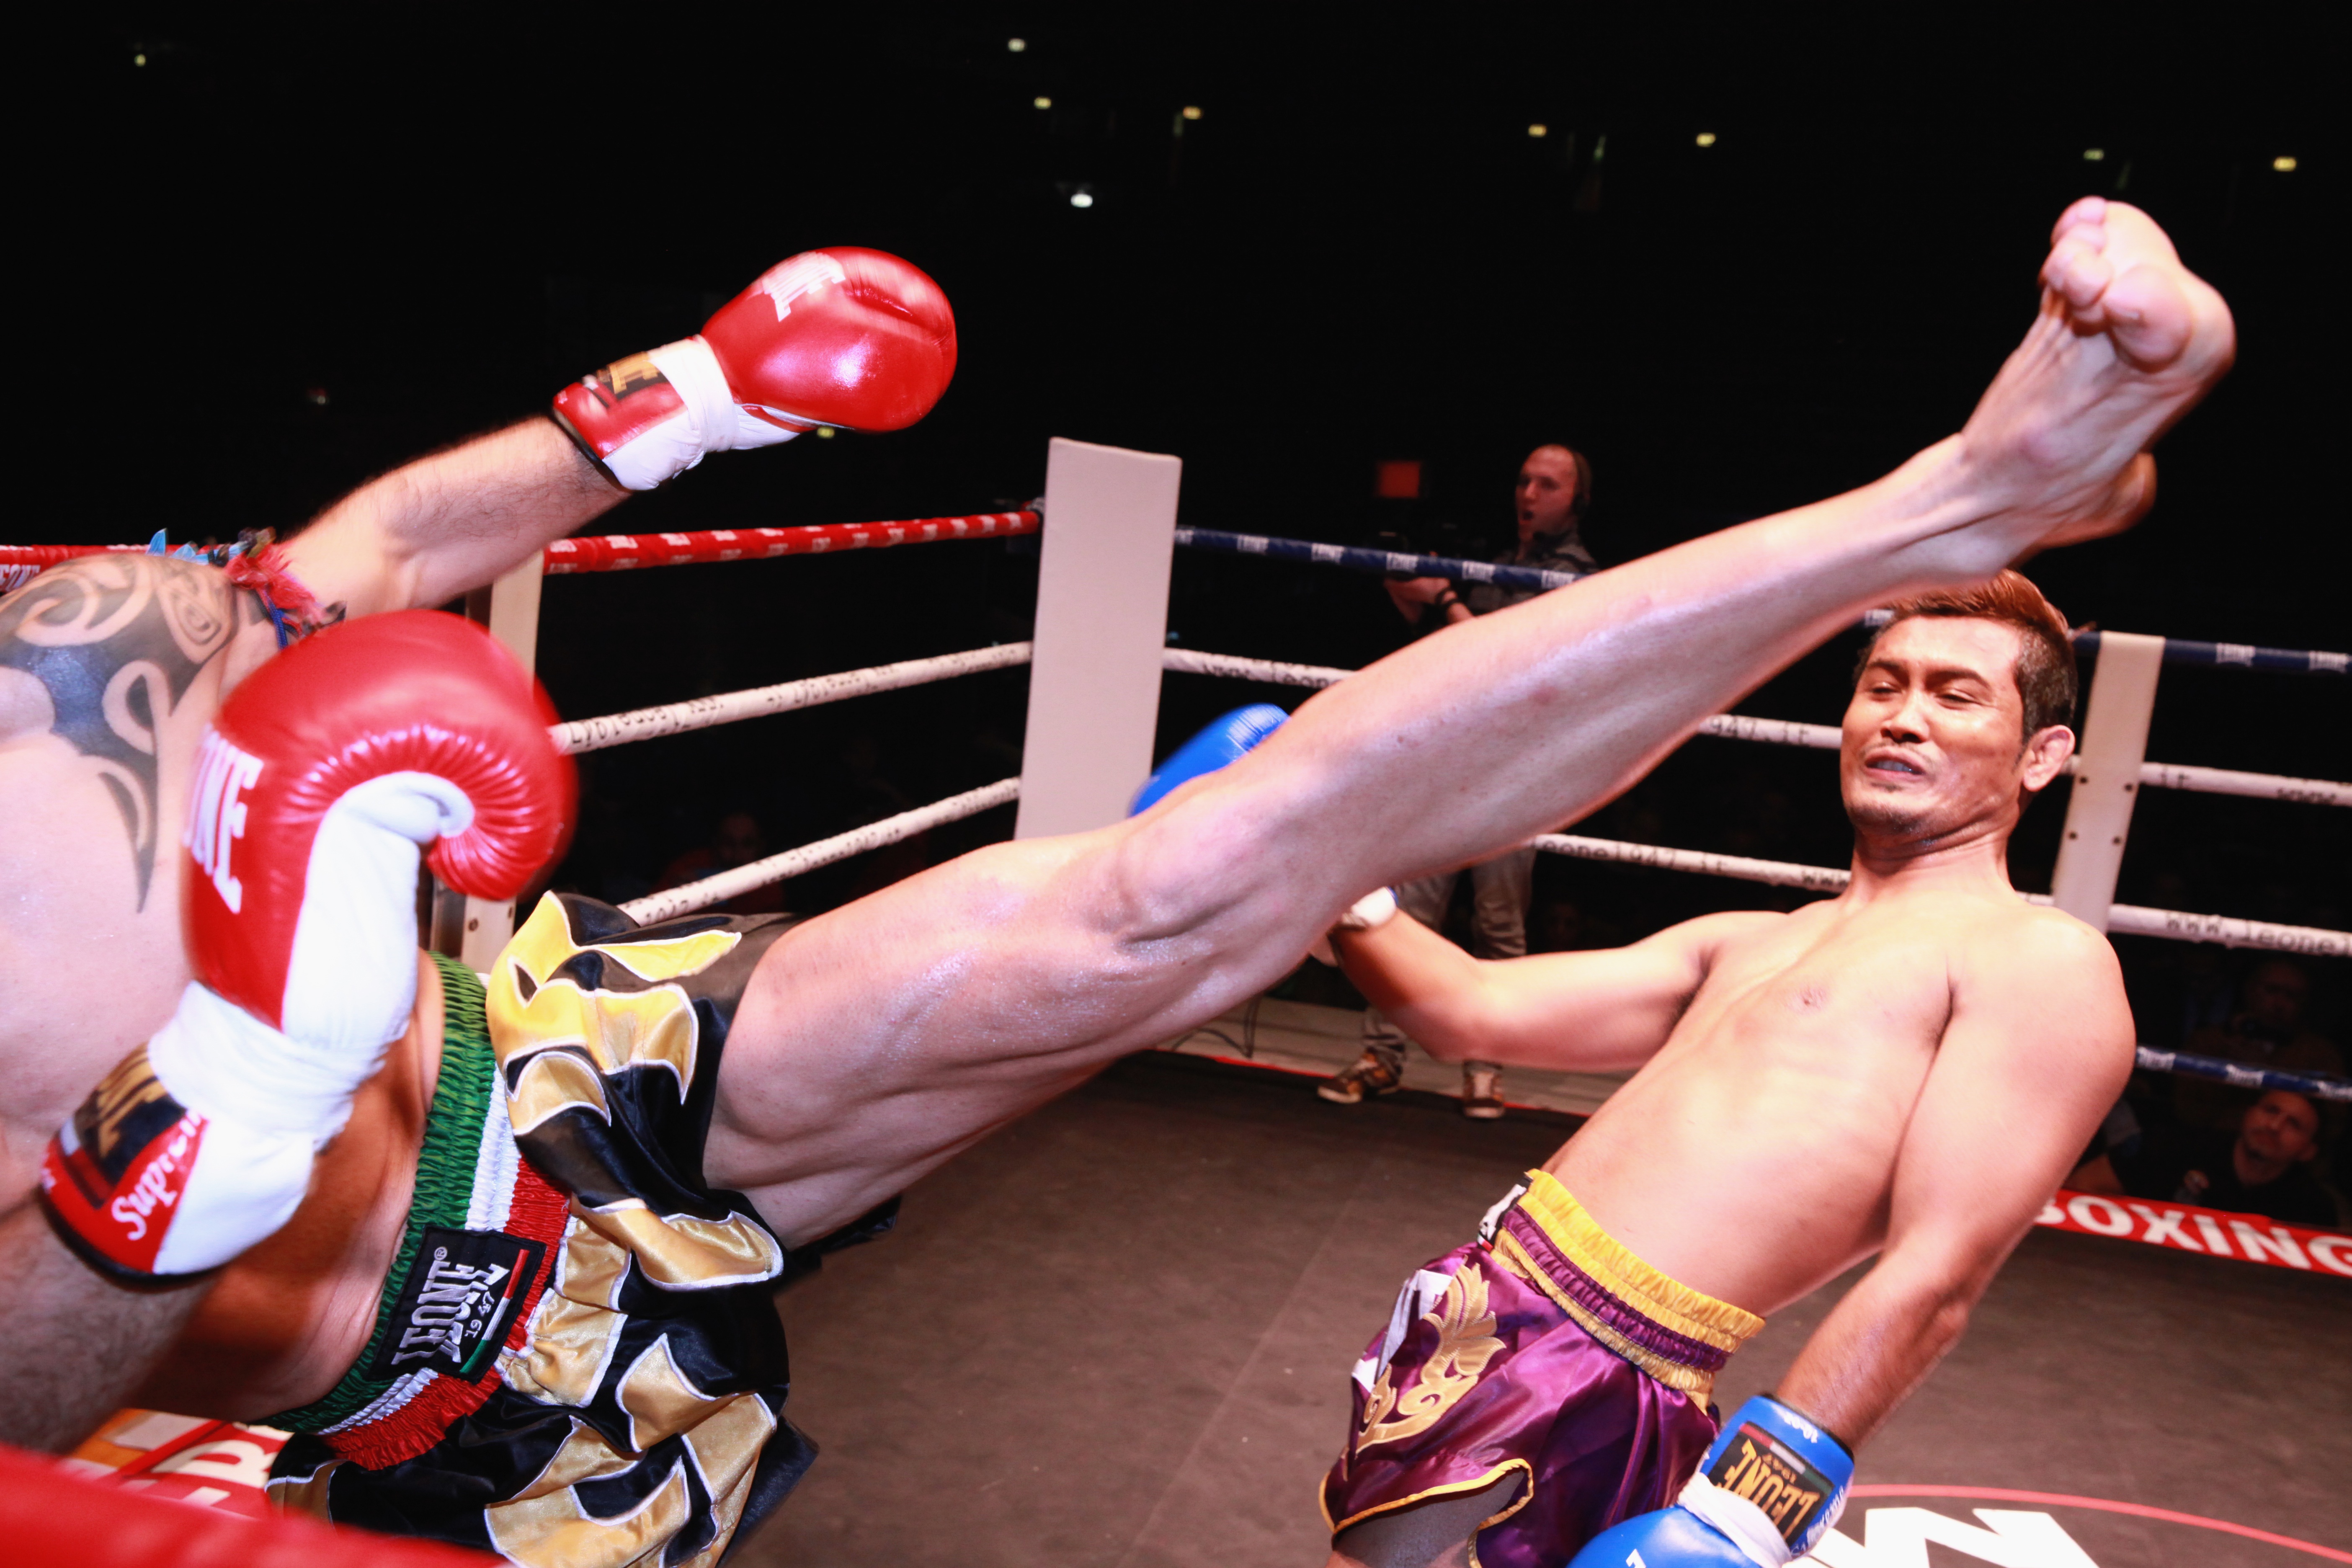
people, sport, ring, leg, foot, empty, football, japan, muscle, cage, fight, fist, boxing, sports, shorts, fighter, wrestling, kick, gloves, combat, punch, mma, shooto, maza fight, thai boxing, kickboxing, muay thai, martial arts, combat sport, i style, individual sports, contact sport, wrestler, striking combat sports, shoot boxing, sanshou, professional boxing, puroresu, failure to